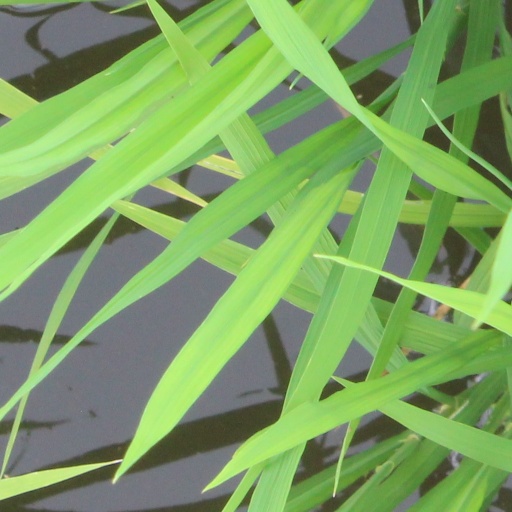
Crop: rice